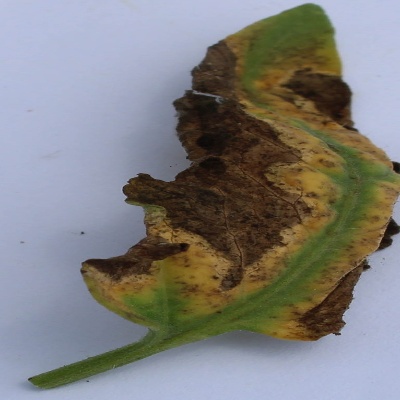
Crop: Tomato
Condition: leaf blight